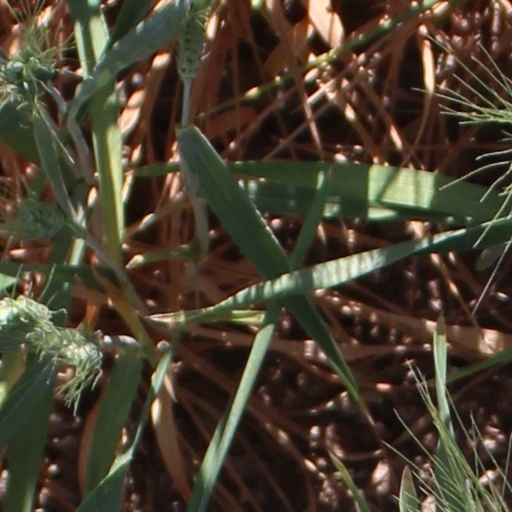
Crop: wheat